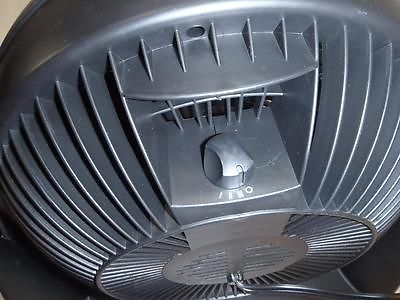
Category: fan